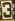
Number: 3